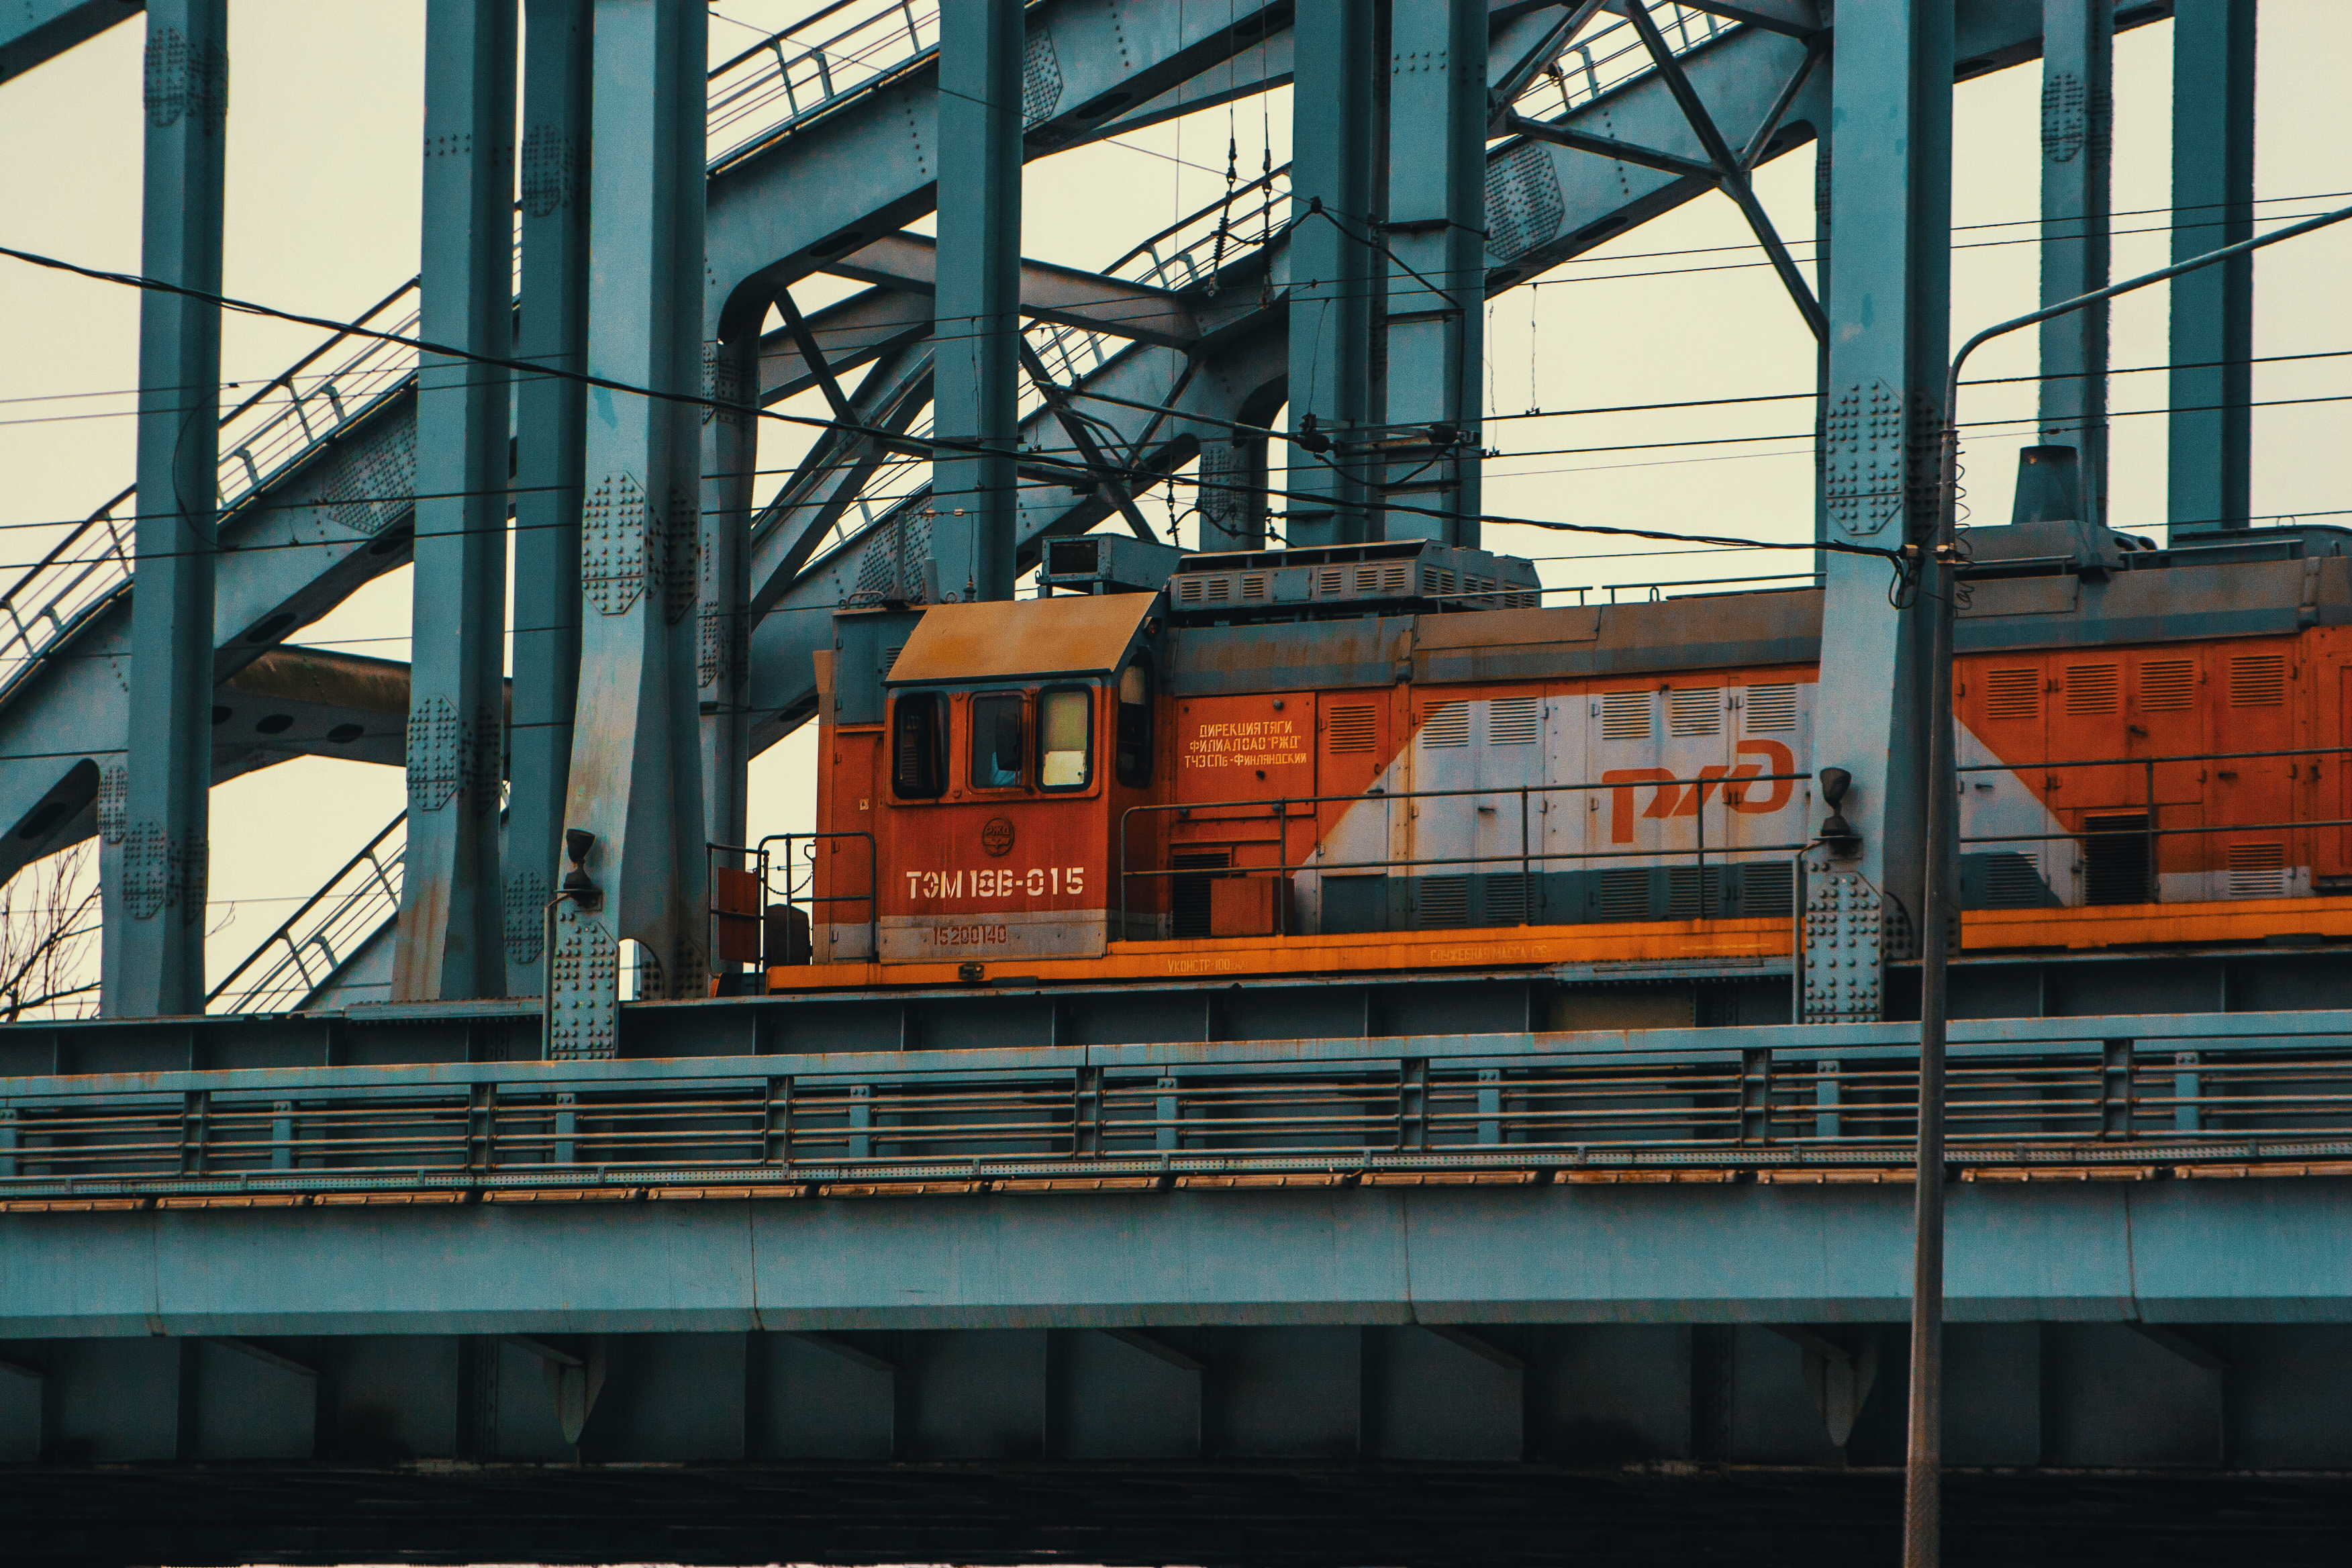
images, train, vehicle, rolling stock, electricity, architecture, track, locomotive, mode of transport, railway, railroad car, rolling, girder bridge, bridge, public transport, metropolitan area, passenger car, urban area, metal, engineering, electric blue, public utility, electric locomotive, sky, steel, city, machine, freight car, overpass, beam, electrical supply, nonbuilding structure, truss bridge, beam bridge, train station, box girder bridge, freight transport, metro, transport, cargo, concrete bridge